Bayonet (2018 film)

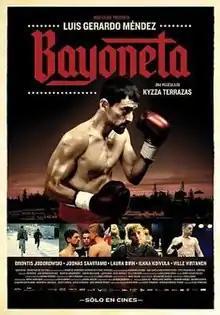

Bayonet is a 2018 Finnish-Mexican drama film directed by Kyzza Terrazas and written by Rodrigo Marquez-Tizano and Kyzza Terrazas.